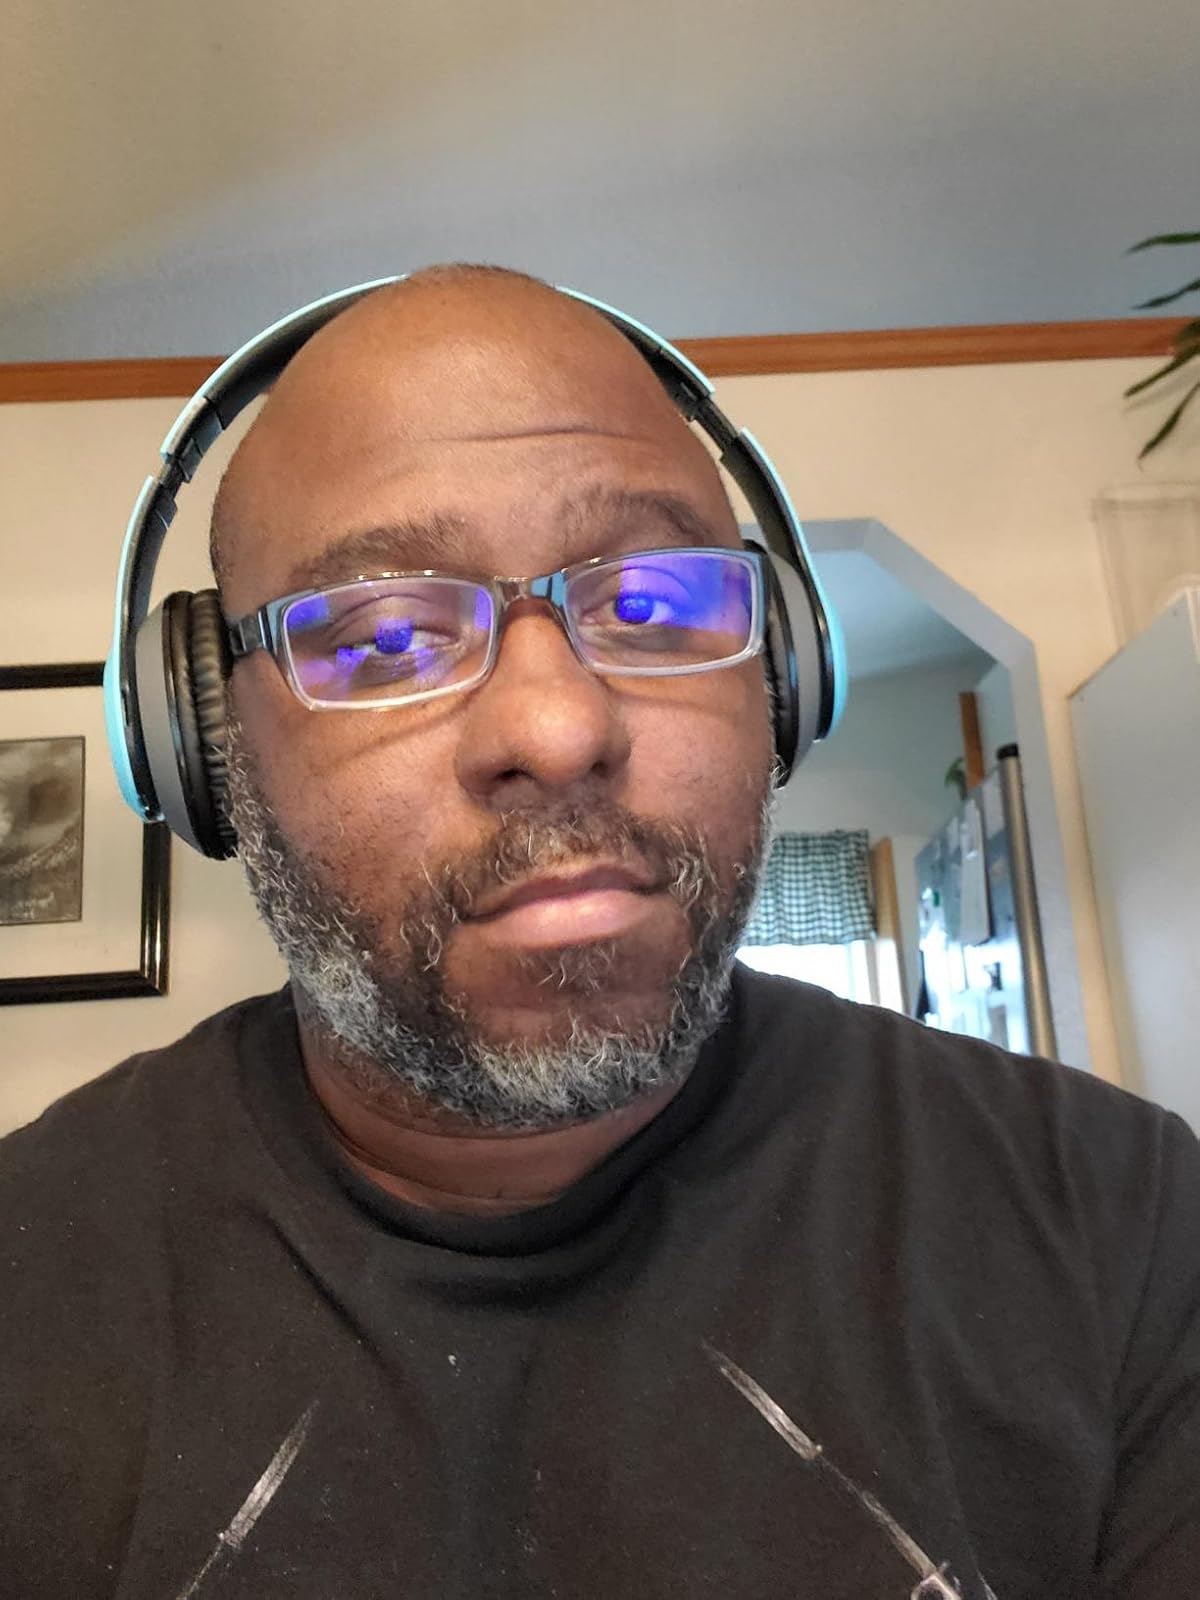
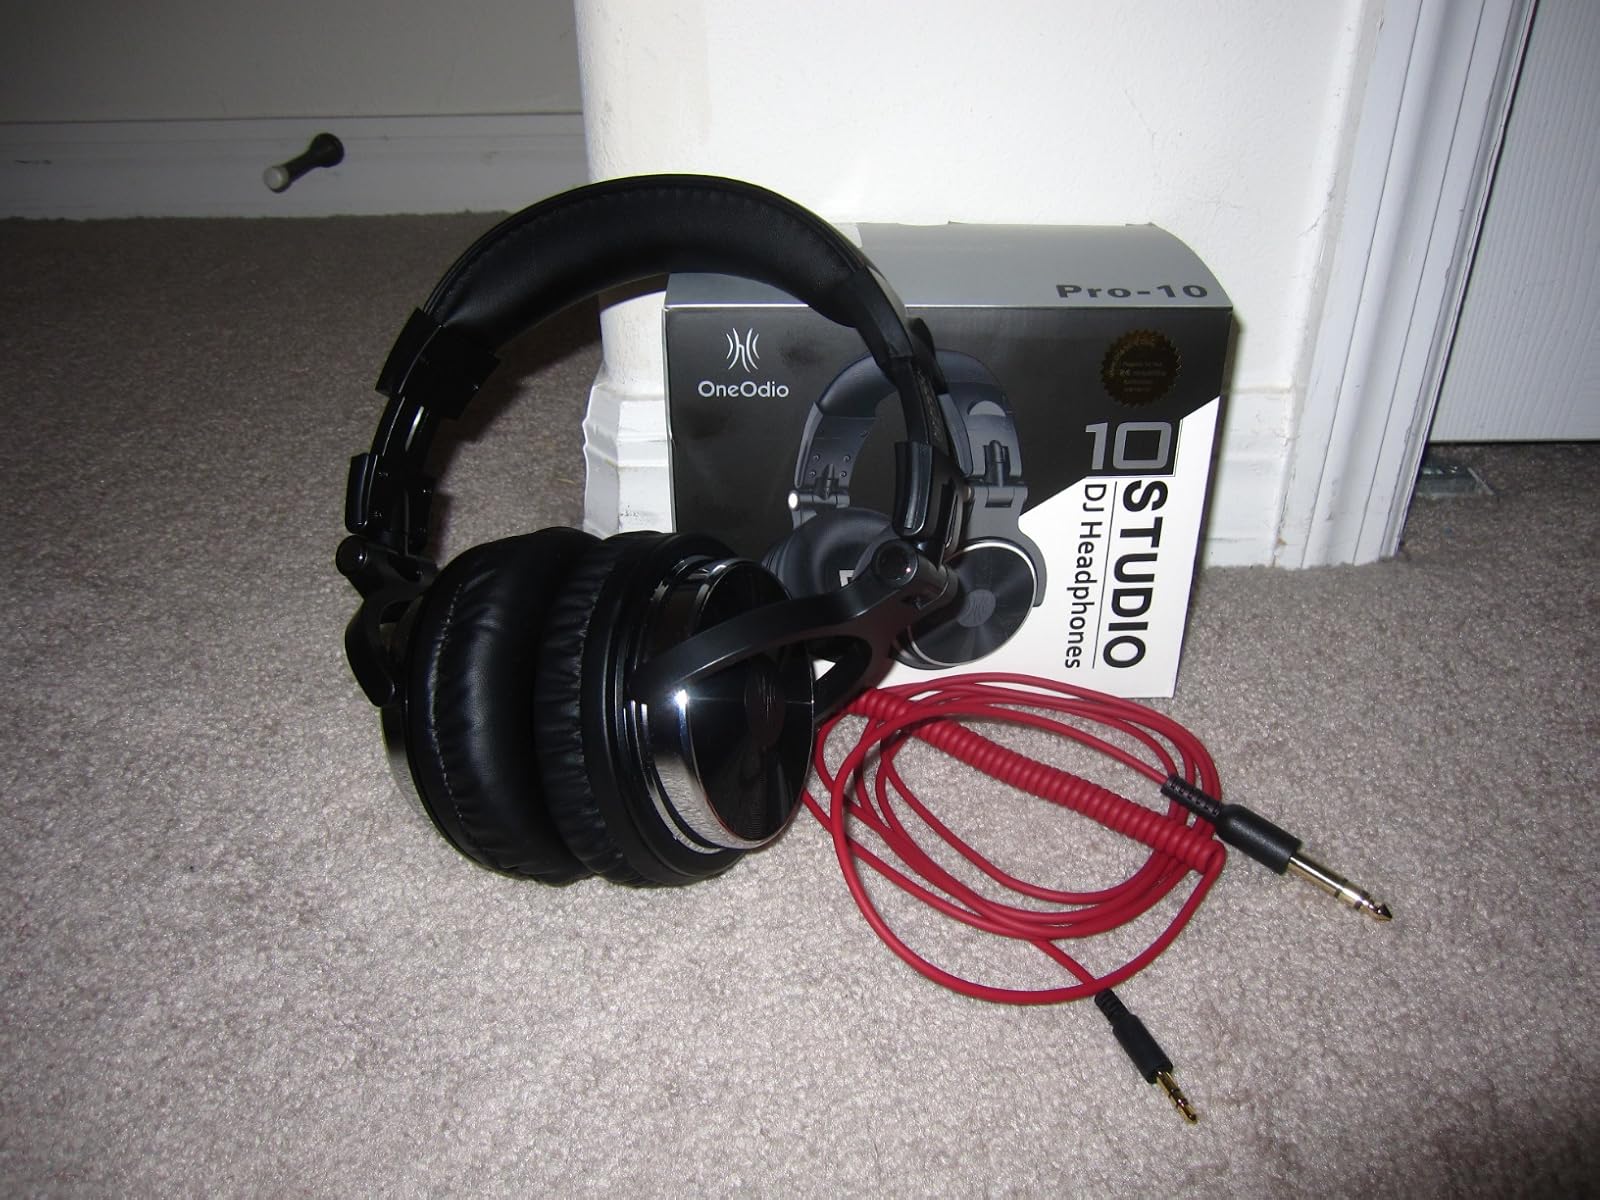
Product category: headphones
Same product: no